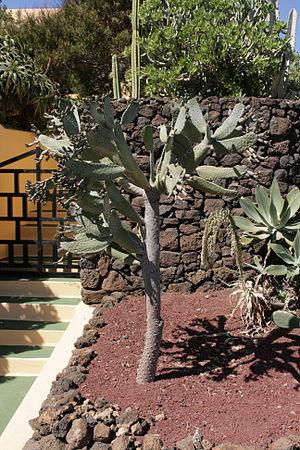
Consolea moniliformis, est une espèce phanérogame appartenant à la famille Cactaceae.